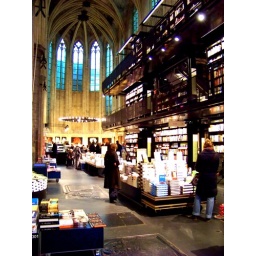
Just a regular book store, housed in a former church